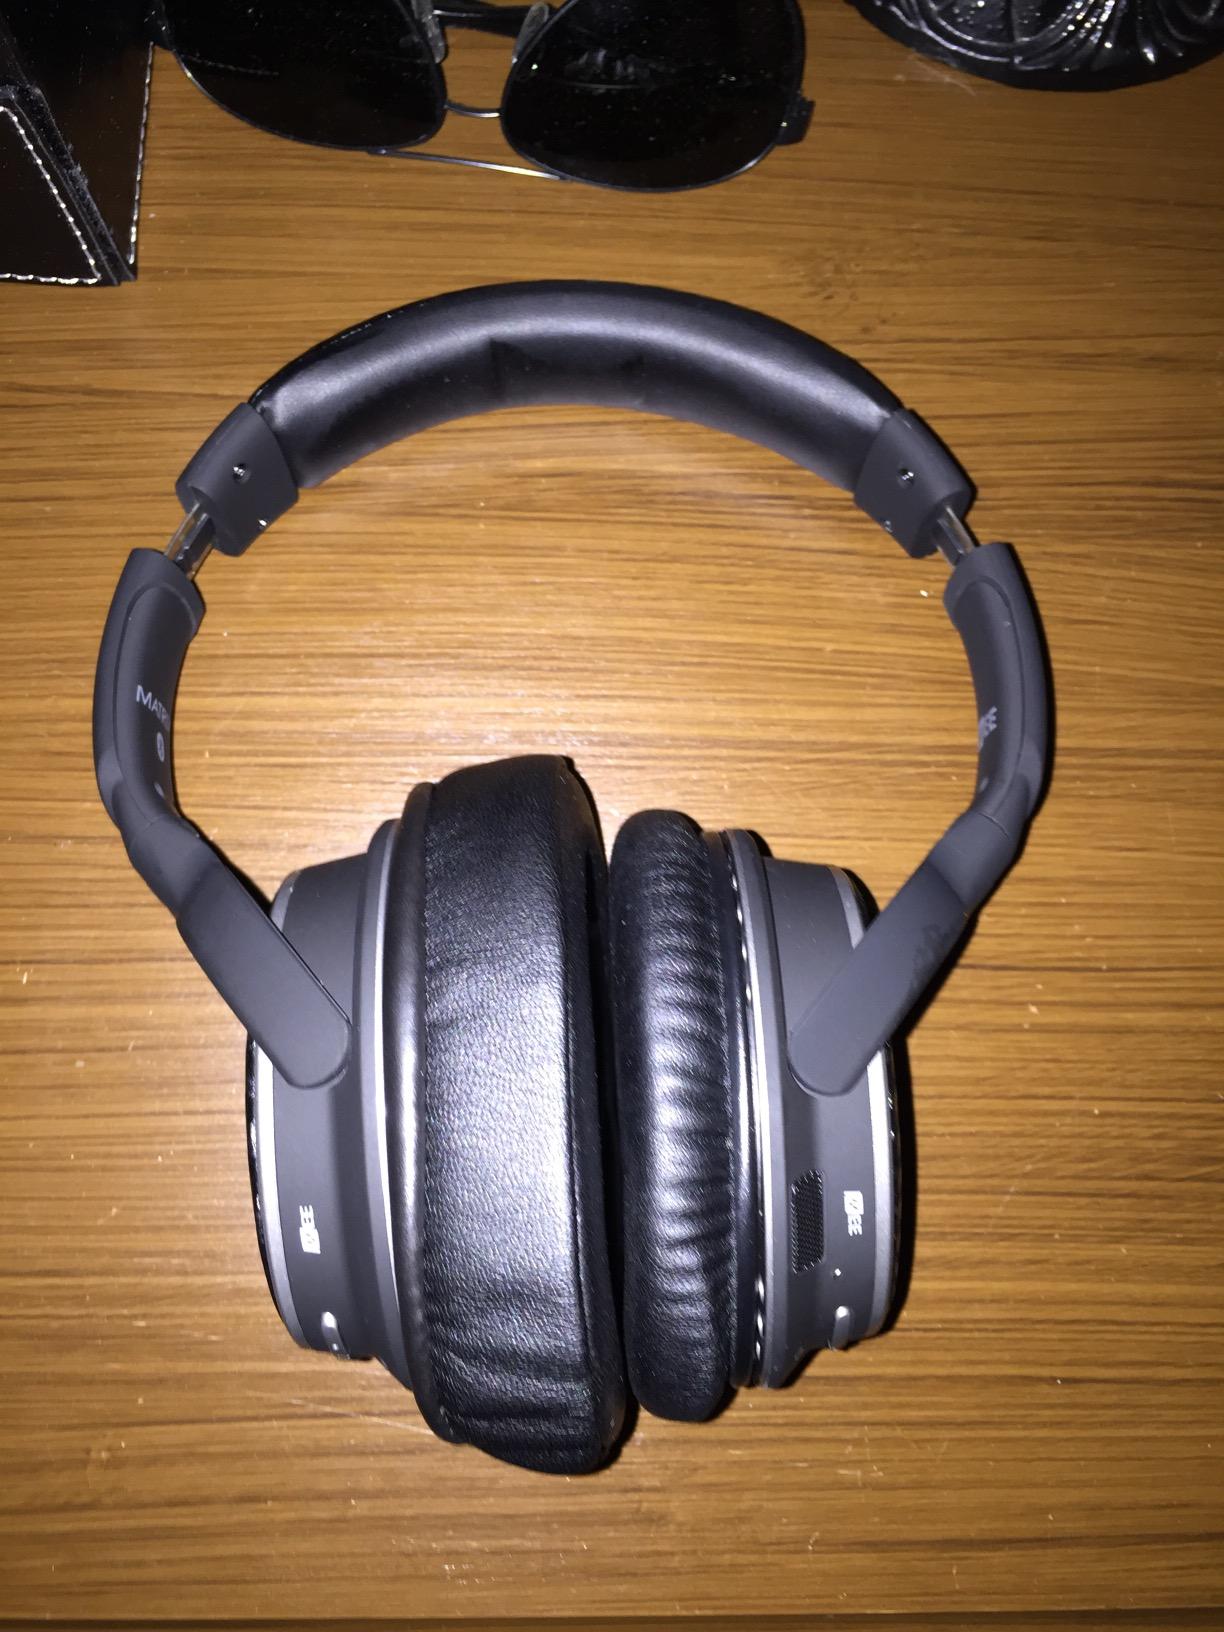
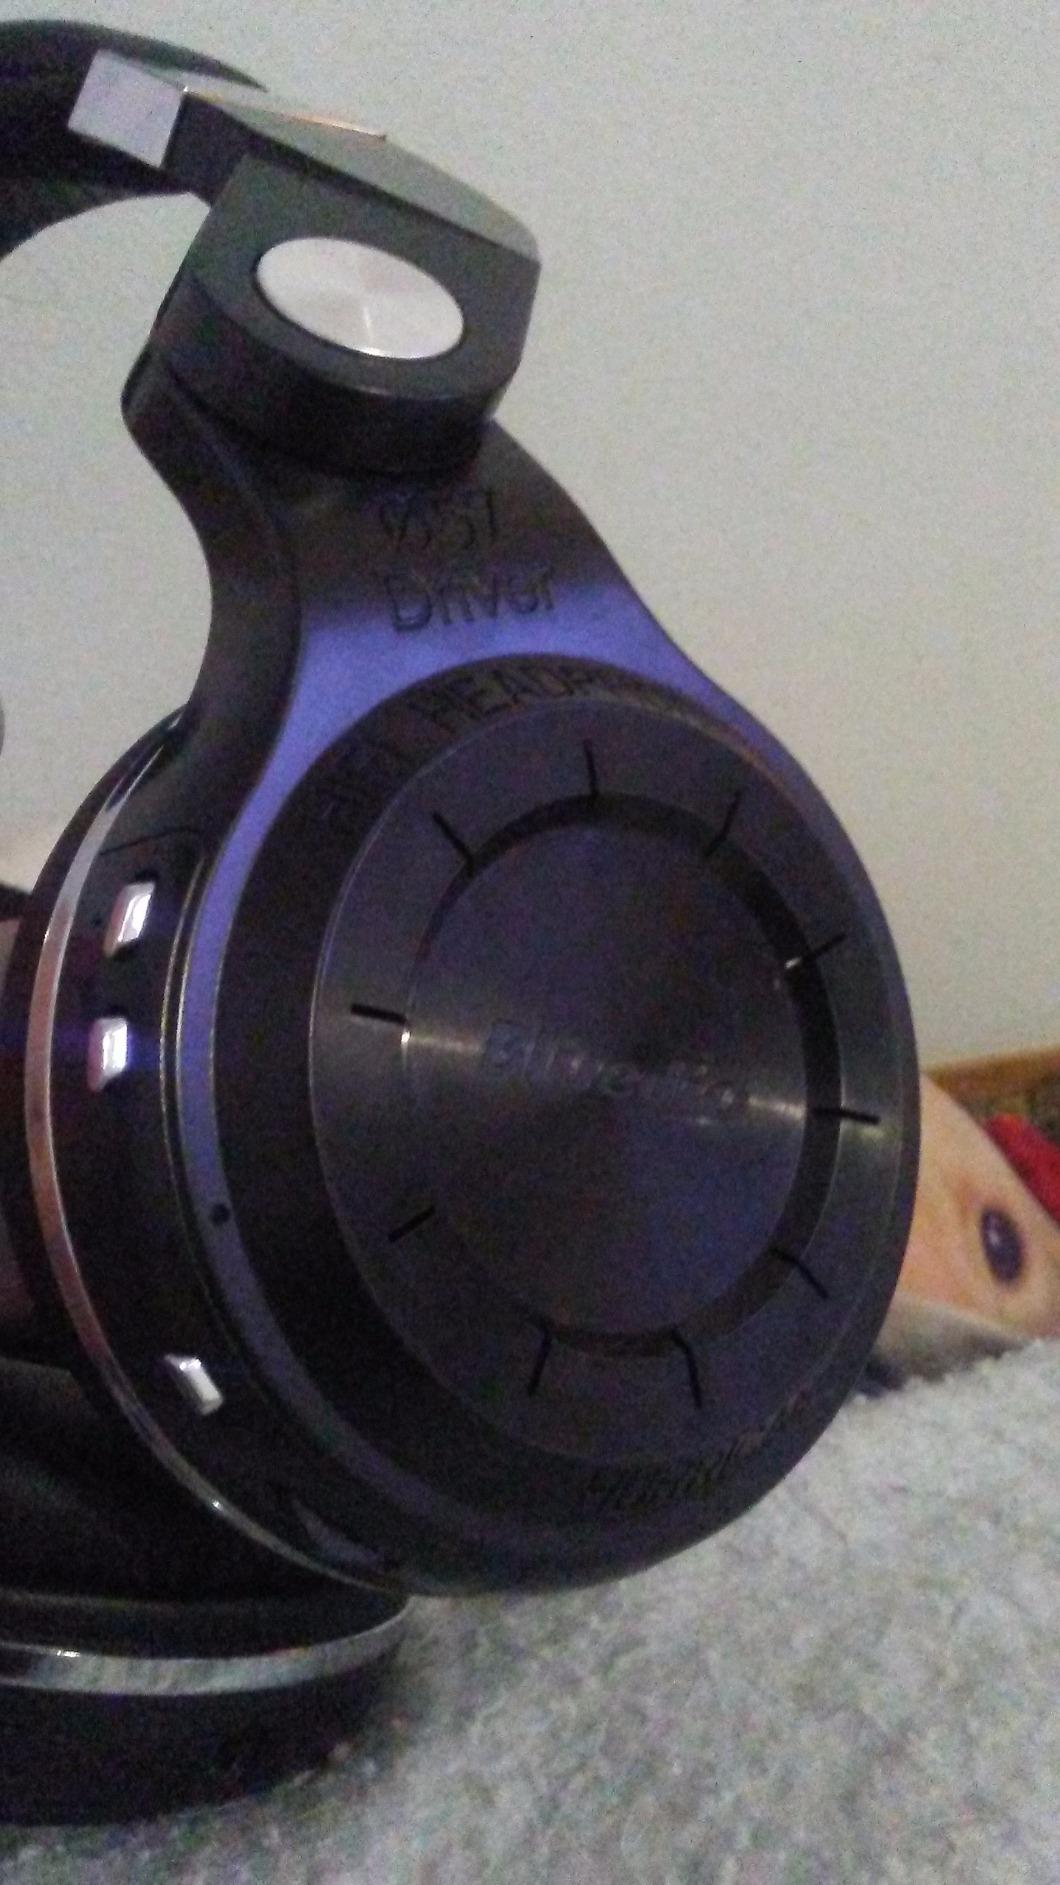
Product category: headphones
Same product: no